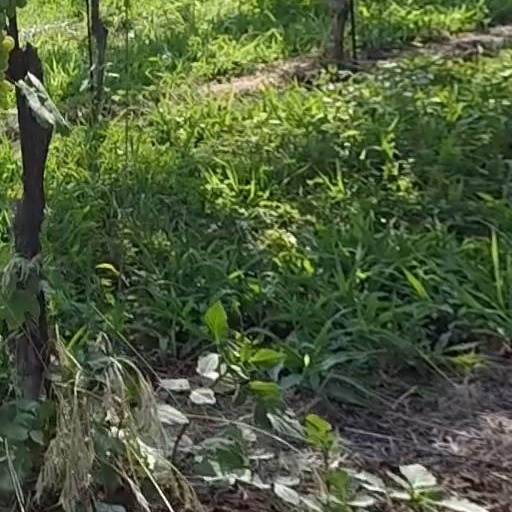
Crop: grape